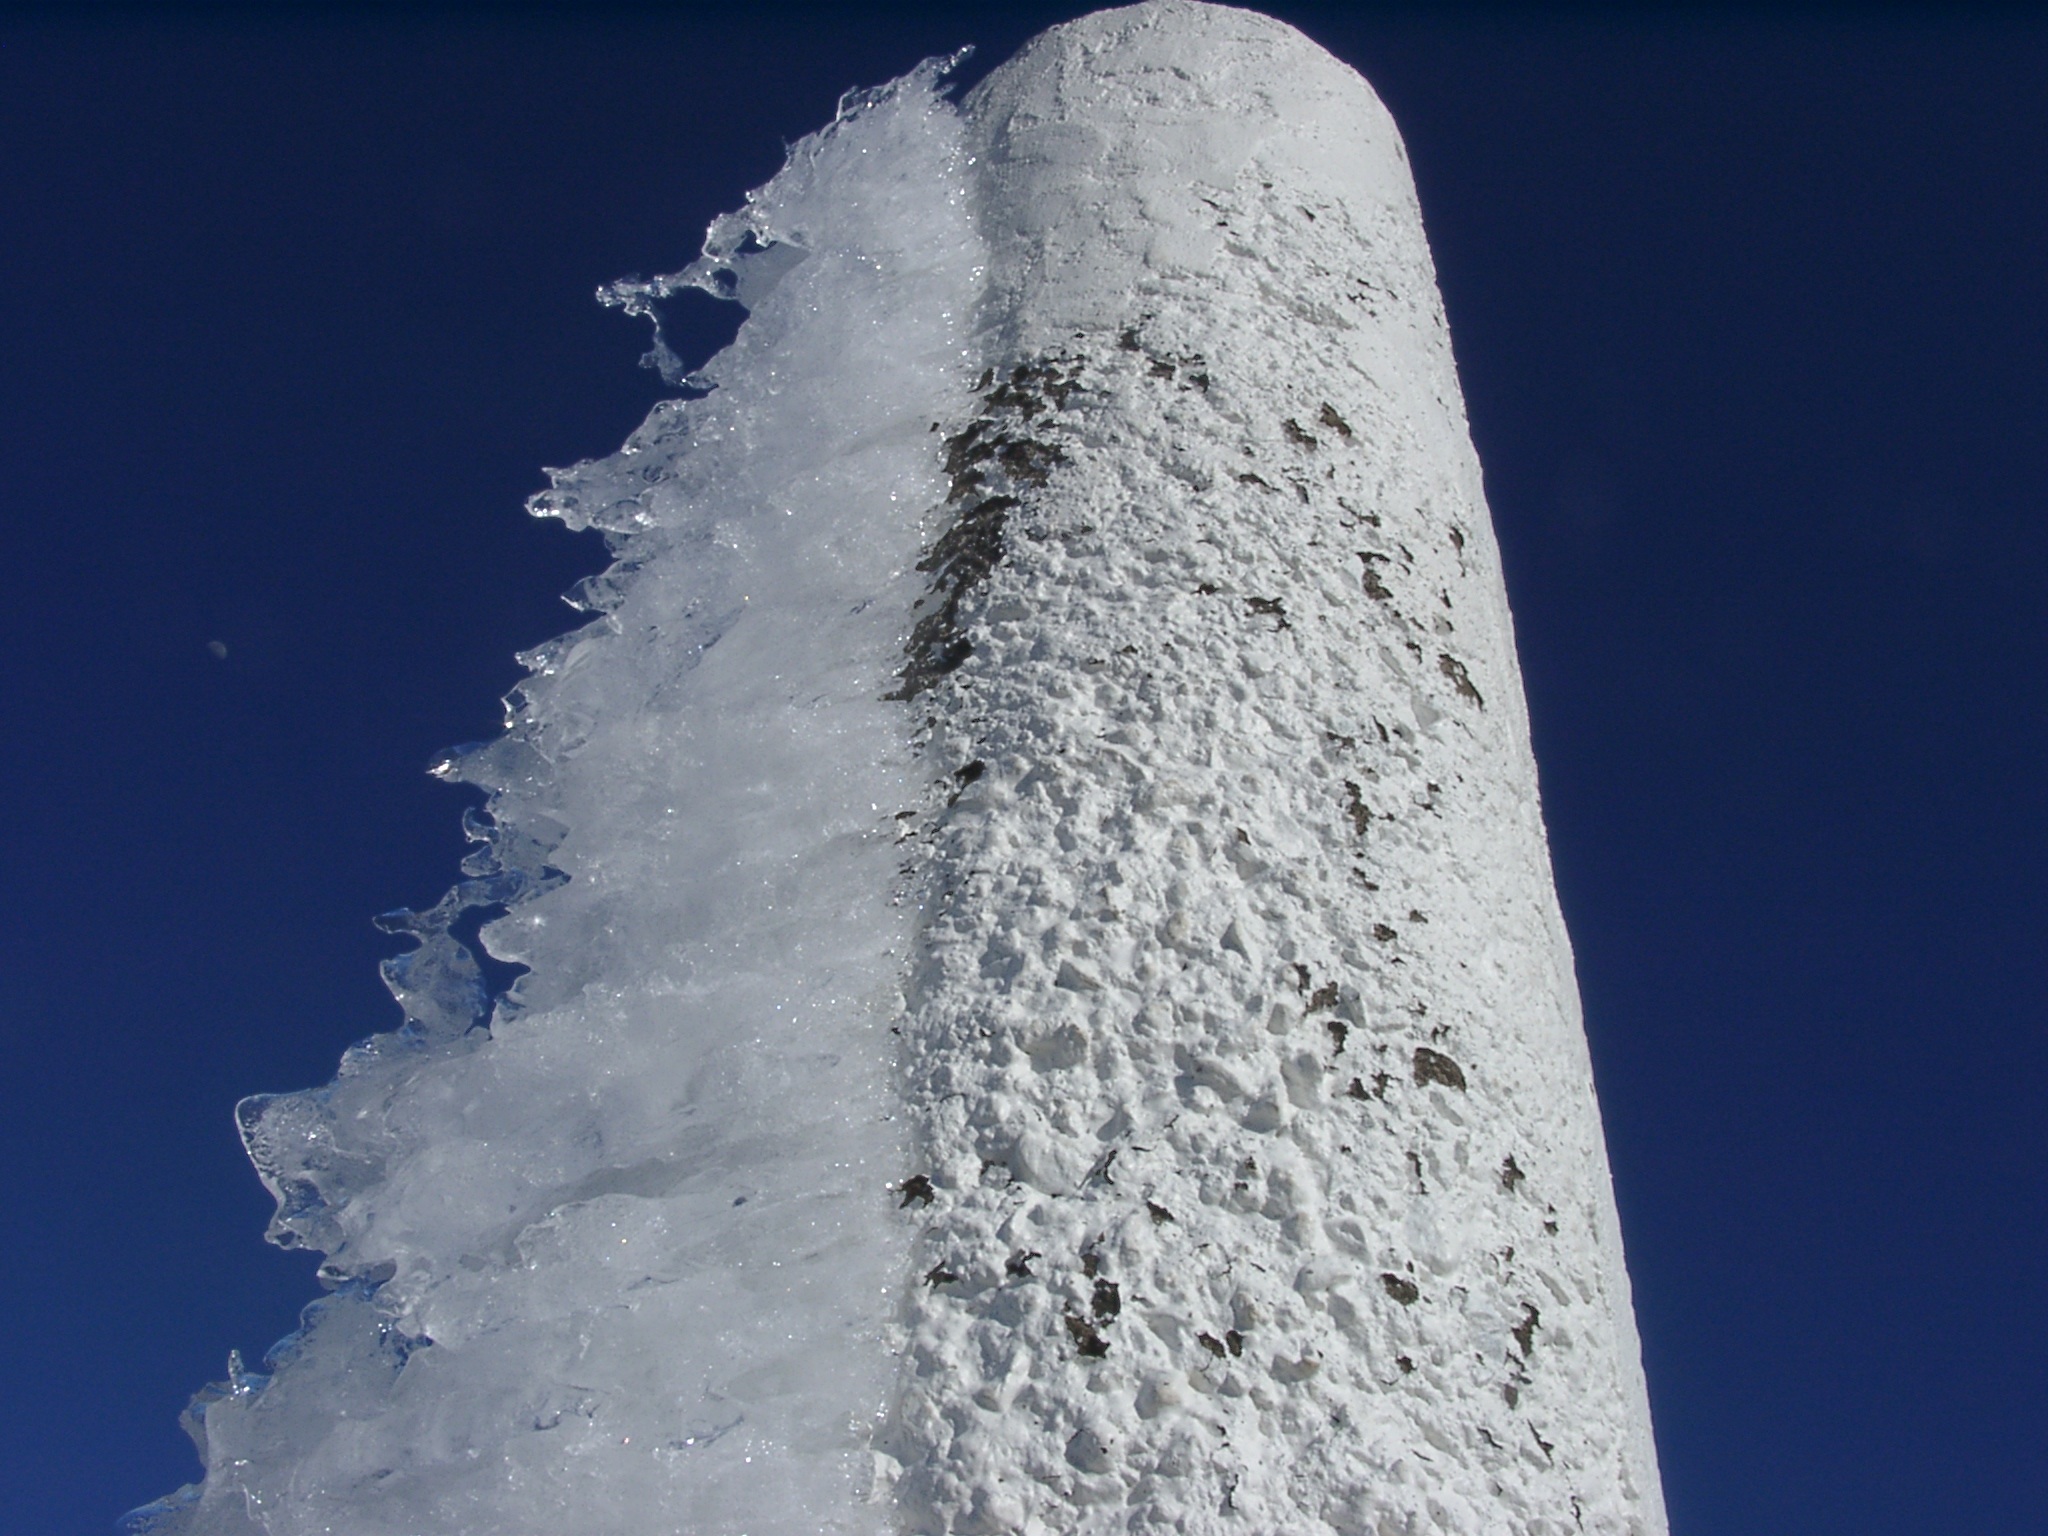
snow, winter, cloud, sky, white, wind, ice, blue, monolith, freezing, atmosphere of earth, geological phenomenon